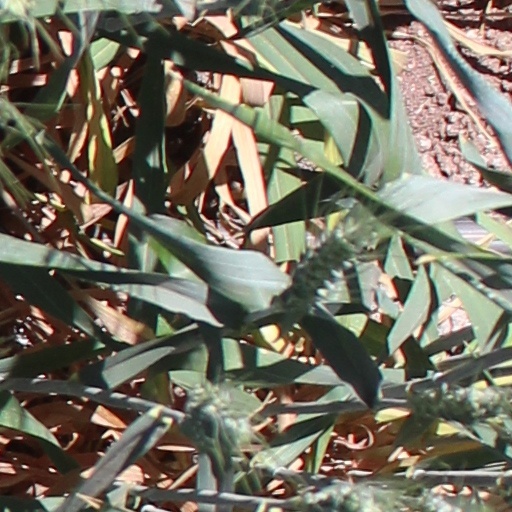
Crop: wheat